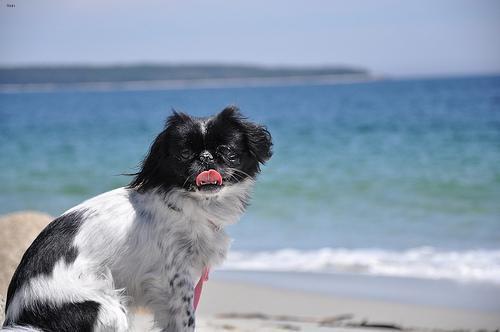
japanese chin